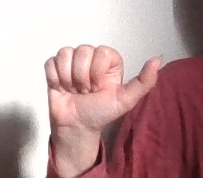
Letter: dhad